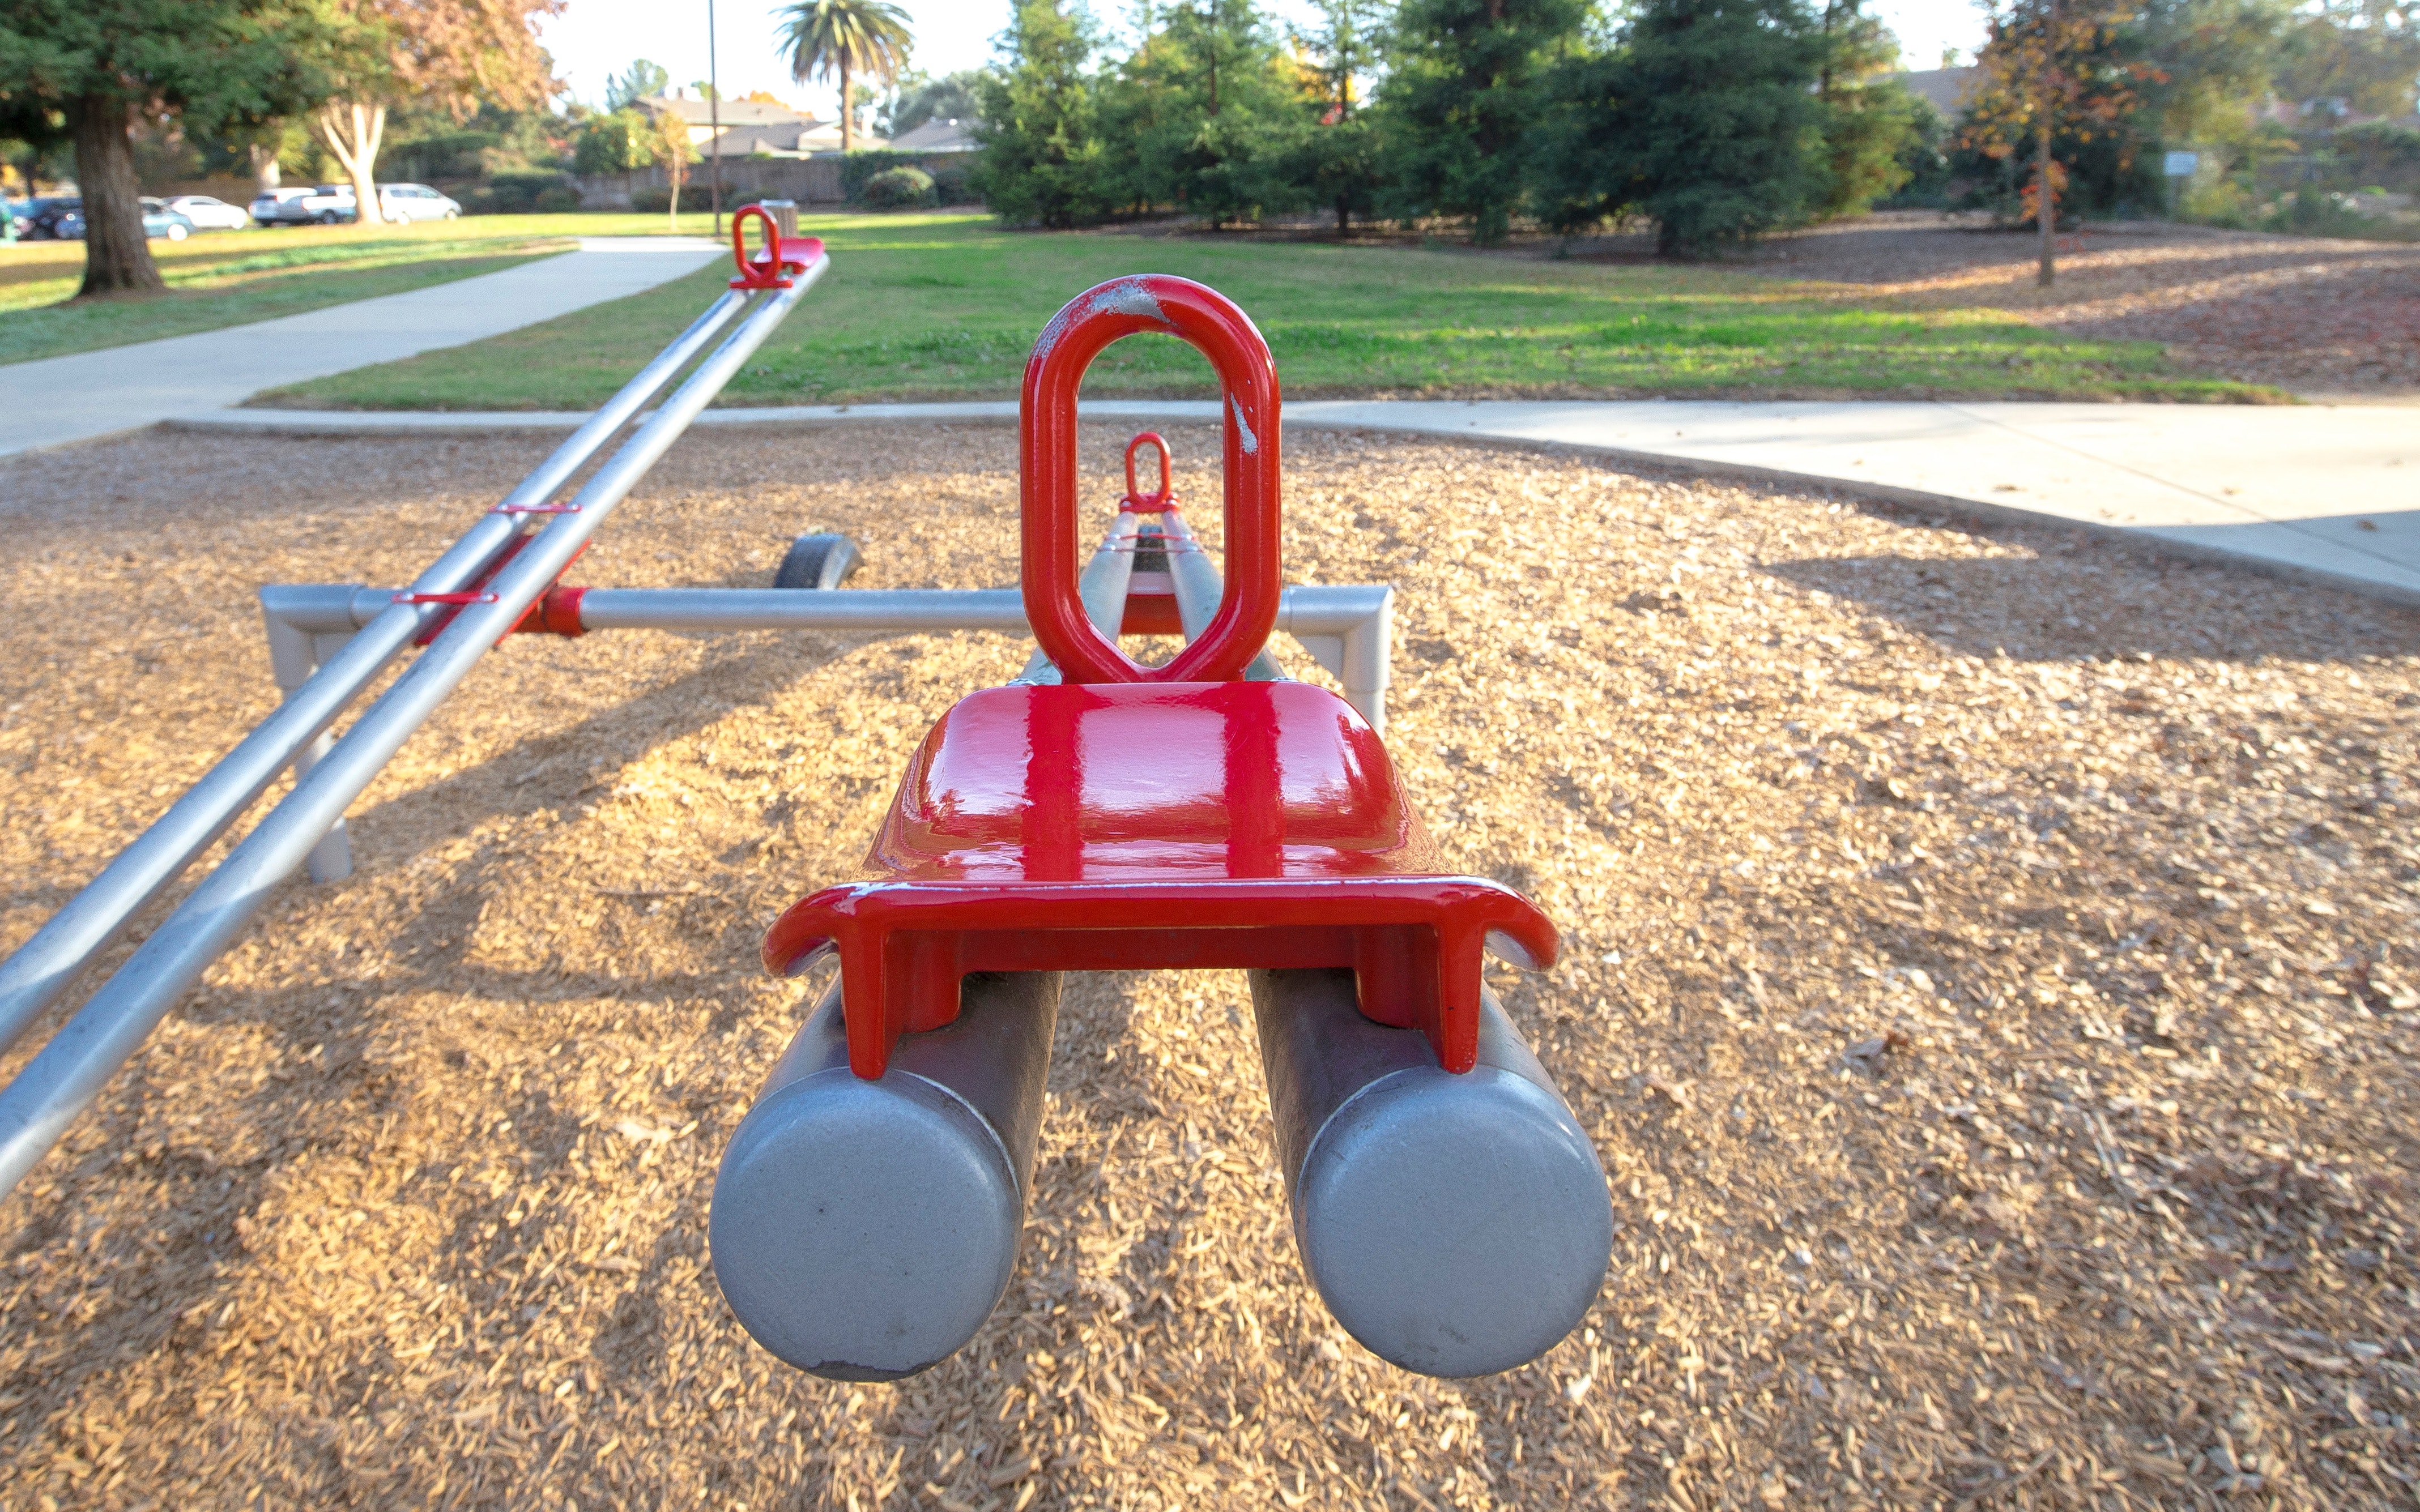
playground, outdoor play equipment, public space, play, human settlement, vehicle, toddler, playground slide, recreation, grass, child, city, soil